NGC 1259

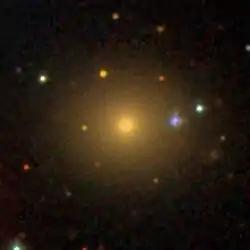
SDSS image of NGC 1259.

NGC 1259 is a lenticular galaxy located about 243 million light-years away in the constellation Perseus. The galaxy was discovered by astronomer Guillaume Bigourdan on October 21, 1884 and is a member of the Perseus Cluster.